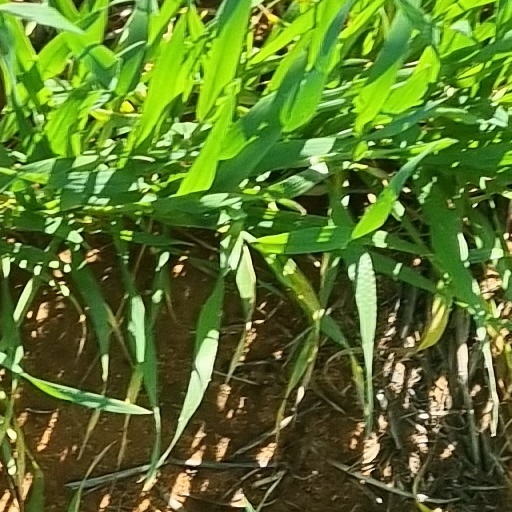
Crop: wheat